Everett-Pacific Shipbuilding & Dry Dock Company

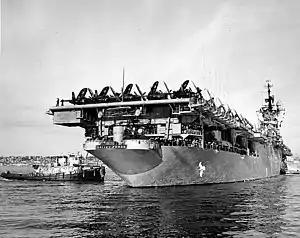
A 260-ton District Harbor Tug Large (YTB) helping move the USS "Valley Forge" (CV-45) an Essex-class aircraft carrier in San Diego, California.

District Harbor Tug Large (YTB) of the US Navy were 260 tons and 102 feet long. Powered by two Enterprise diesel engines at 1,270 horsepower.